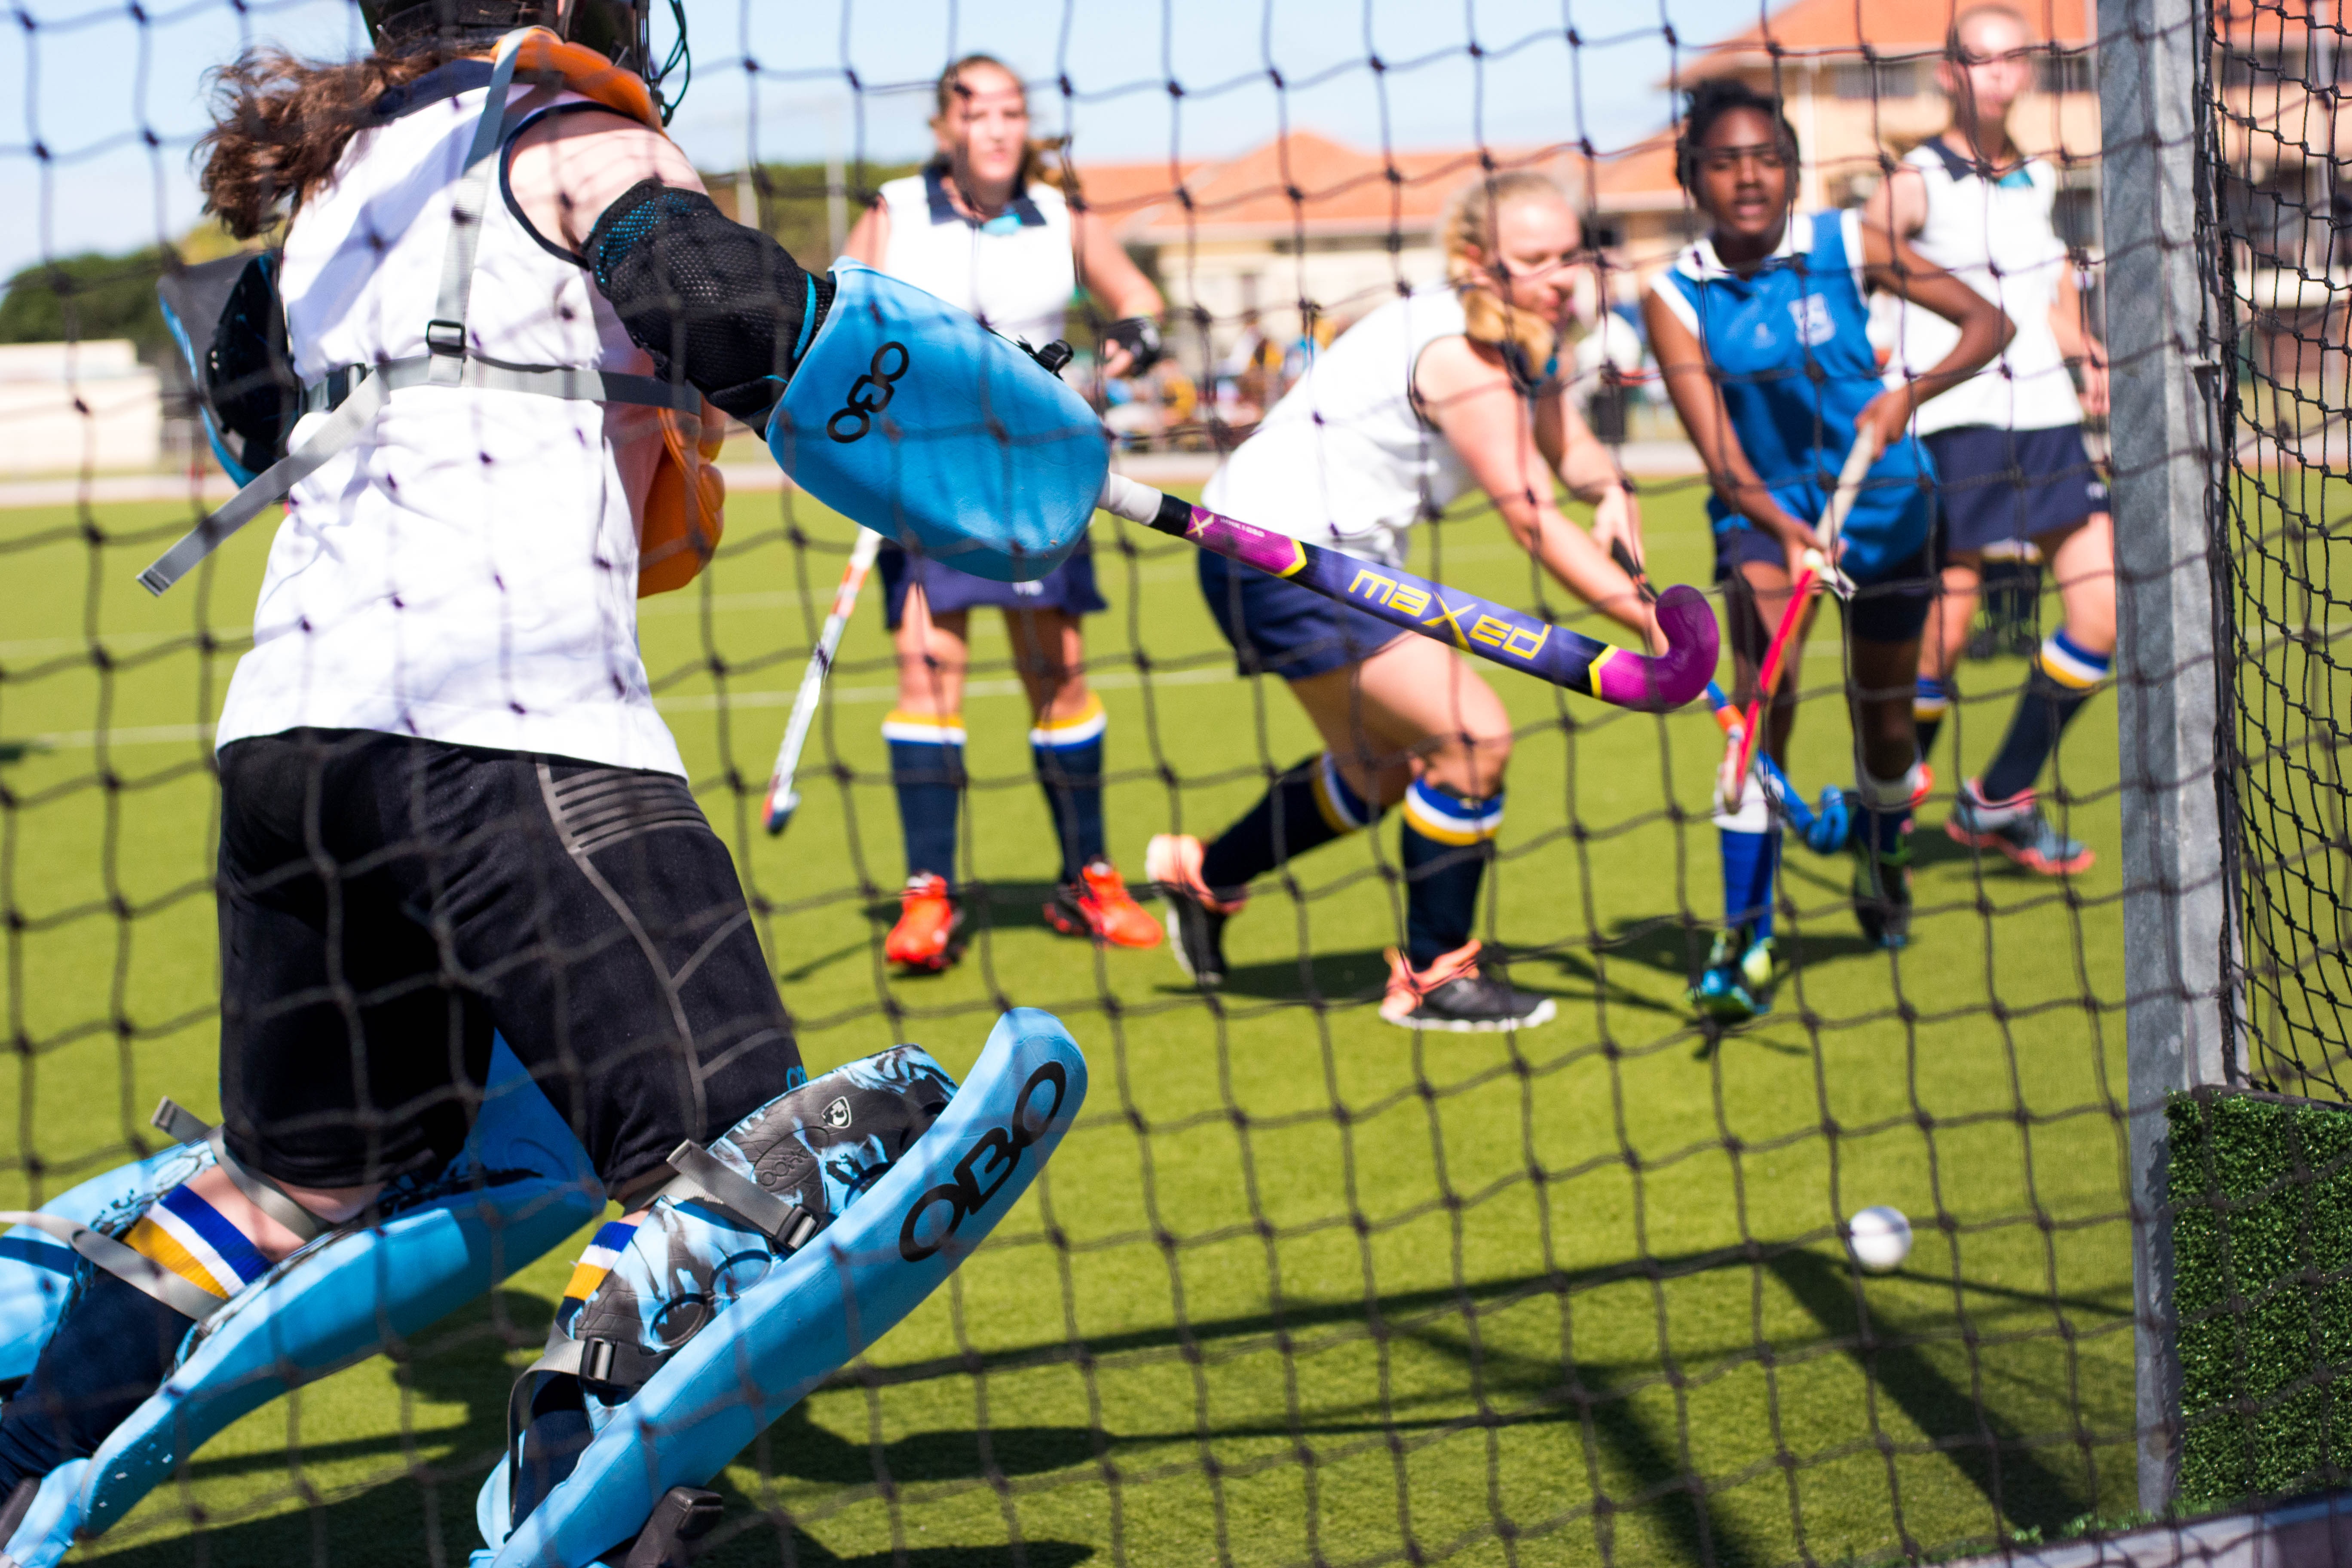
action, speed, stadium, player, hockey, girls, fun, team, sports, stick and ball games